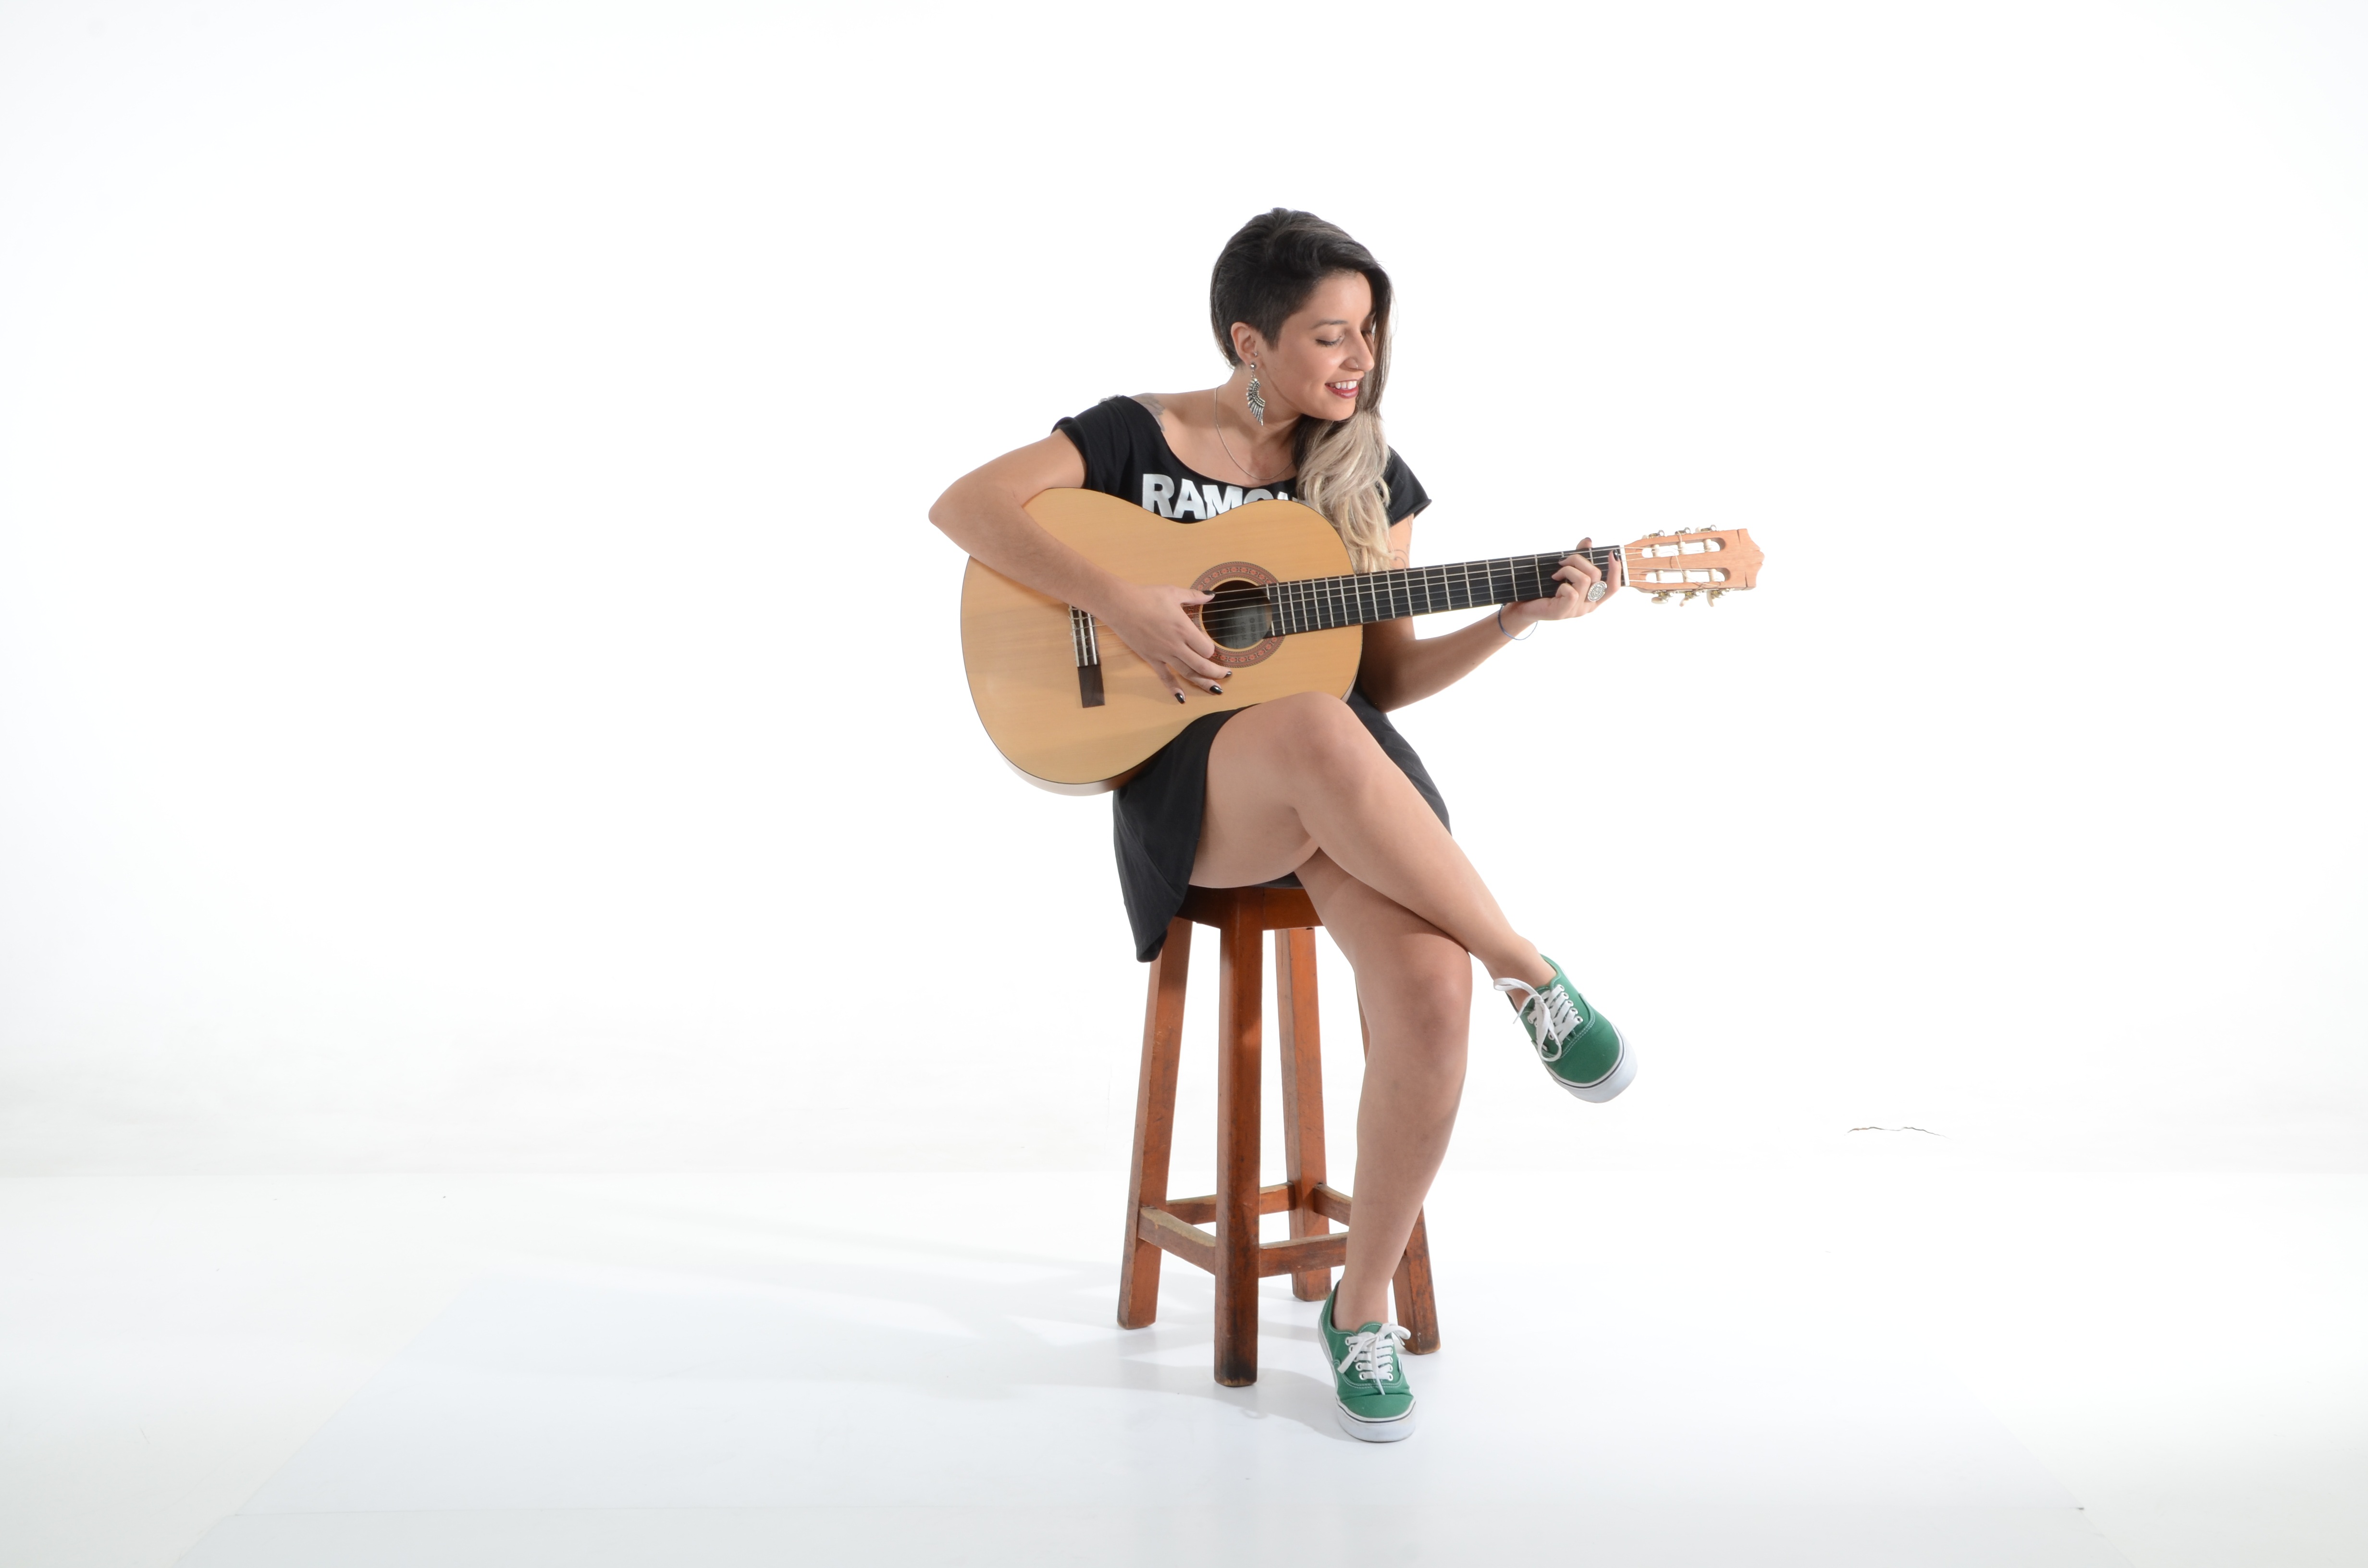
rock, music, guitar, chair, leg, dance, sitting, fashion, playing, girls, pop, performance, beautiful, human positions